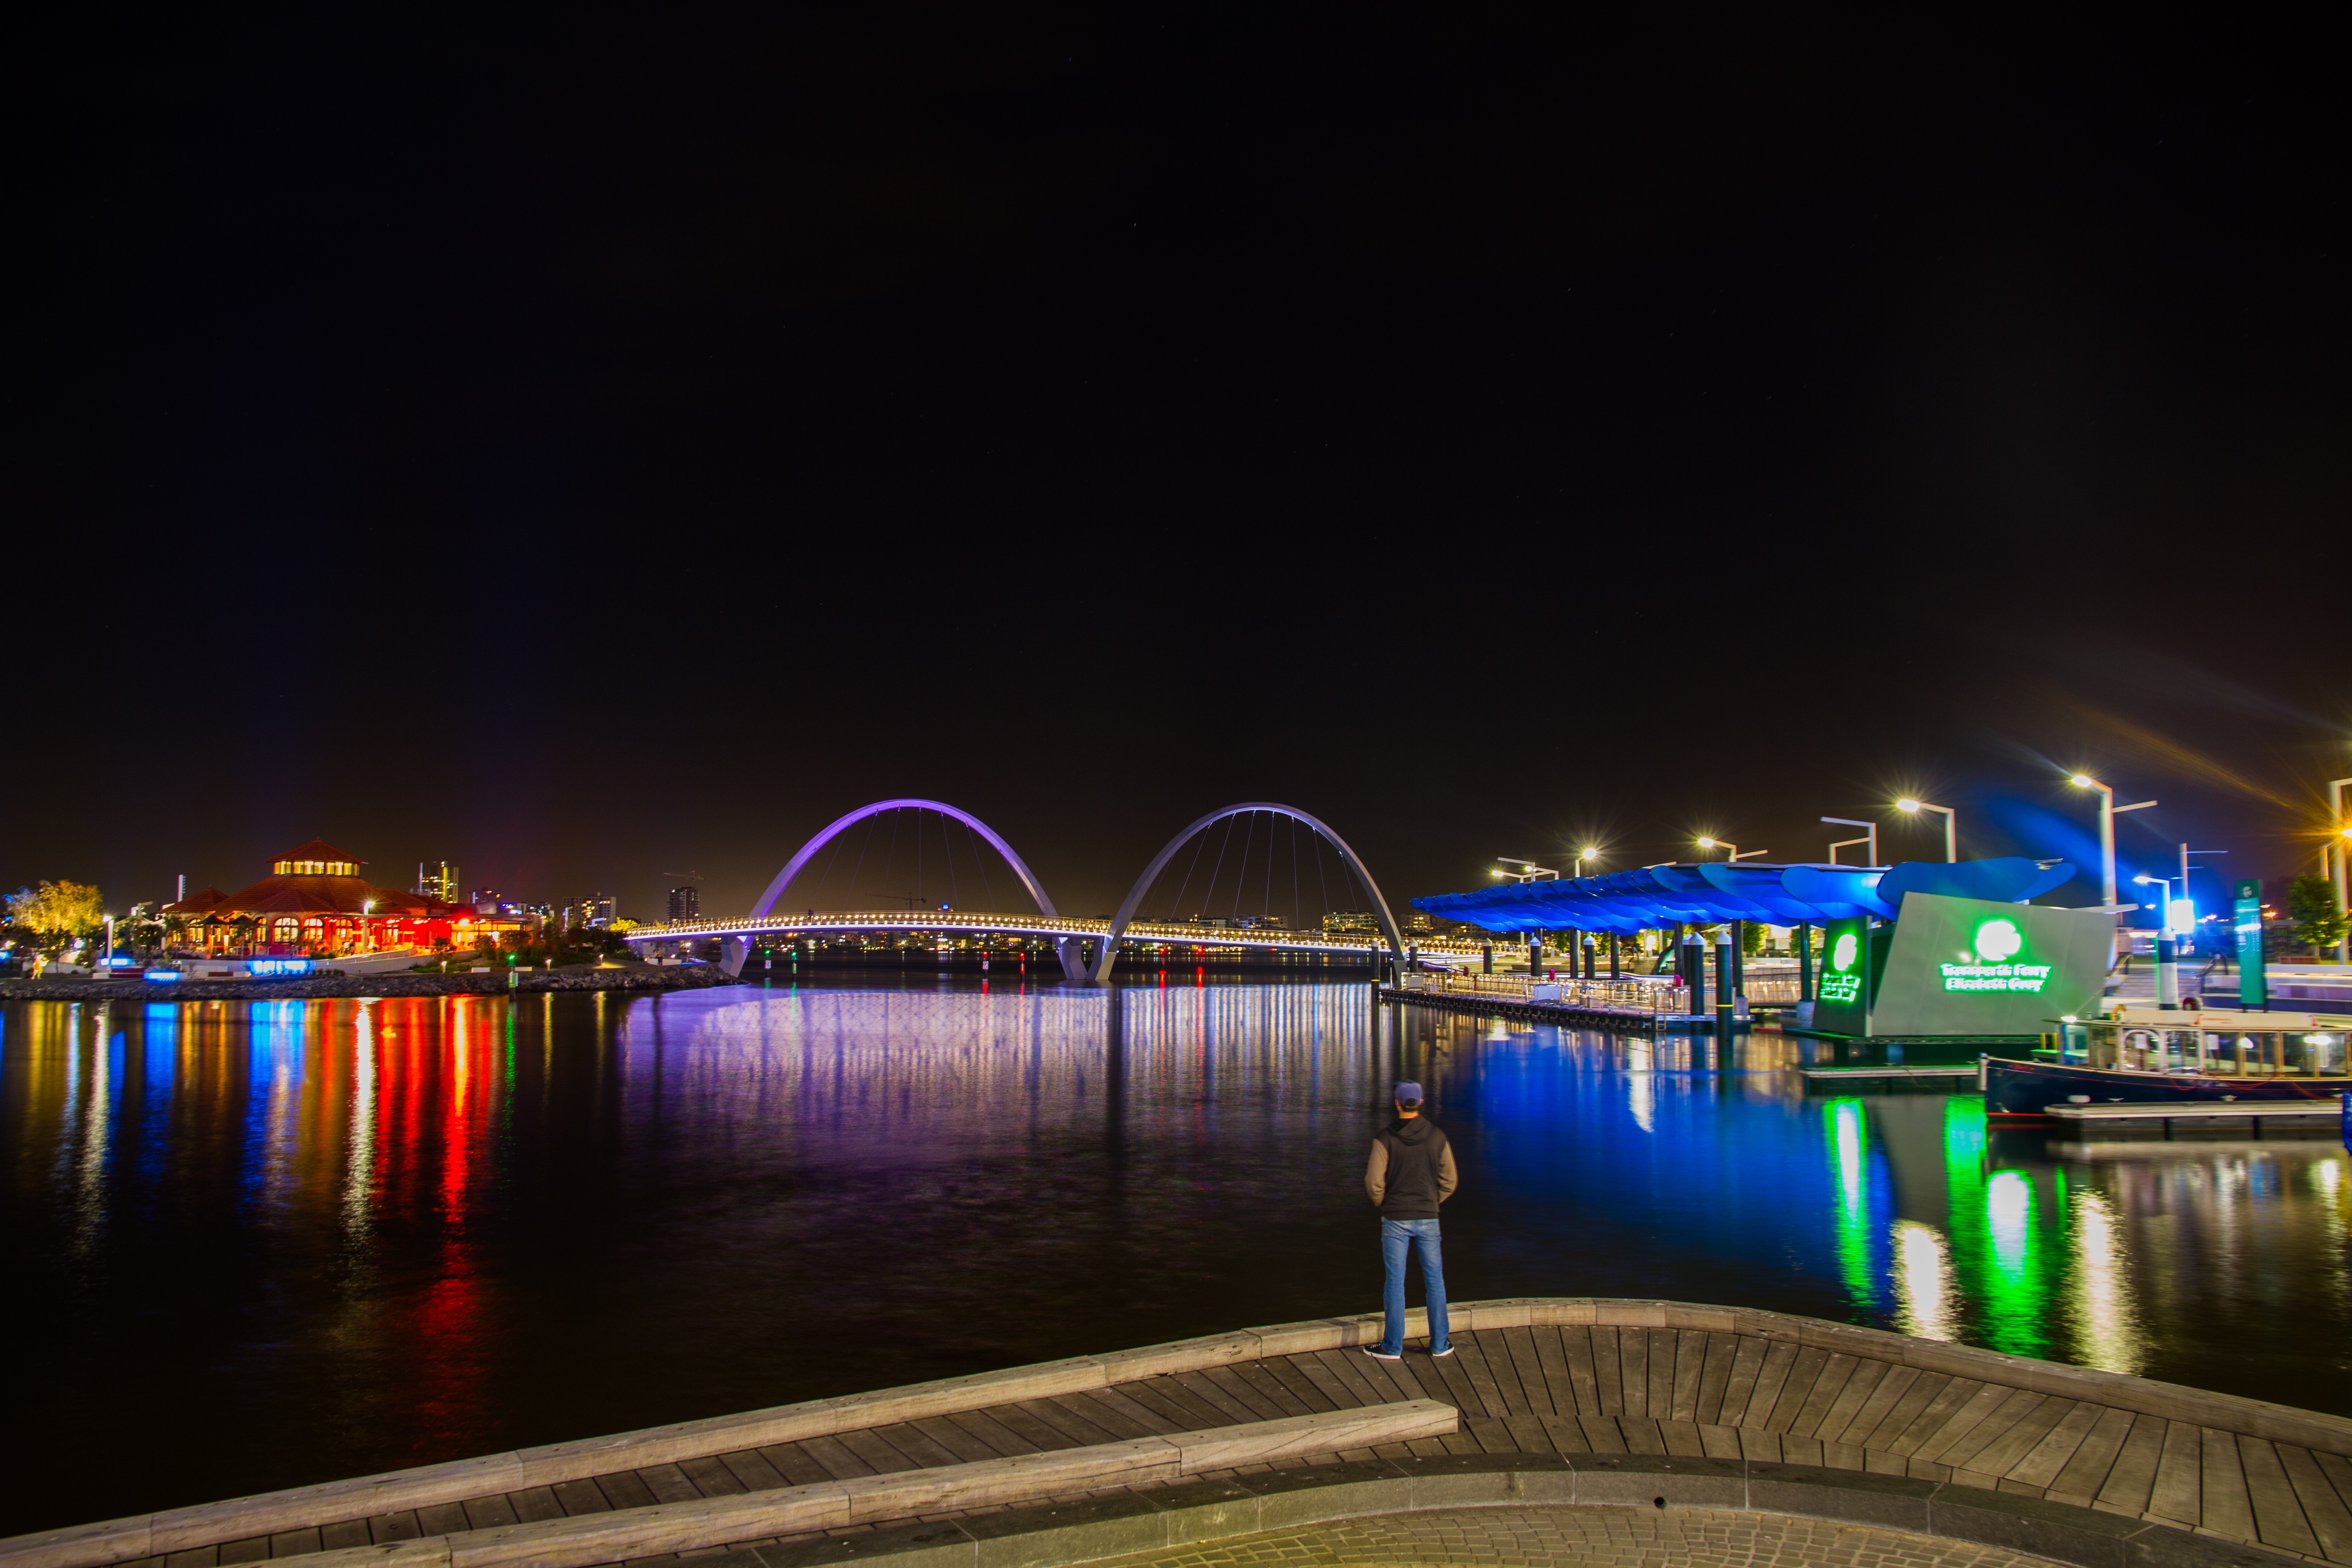
light, bridge, skyline, night, cityscape, dusk, evening, reflection, lighting, stadium